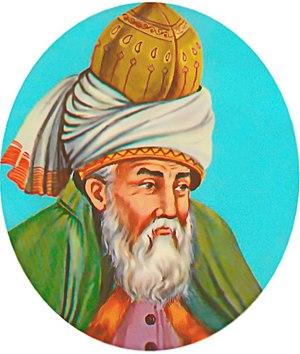
Un mononyme est un nom unique identifiant généralement une personne, comme Voltaire ou Colette. Il peut s'agir soit d'un pseudonyme comme c'est le cas pour Voltaire, soit d'un nom de convenance, comme c'est le cas pour Colette, soit du vrai prénom utilisé seul, par exemple pour le chanteur Renaud.